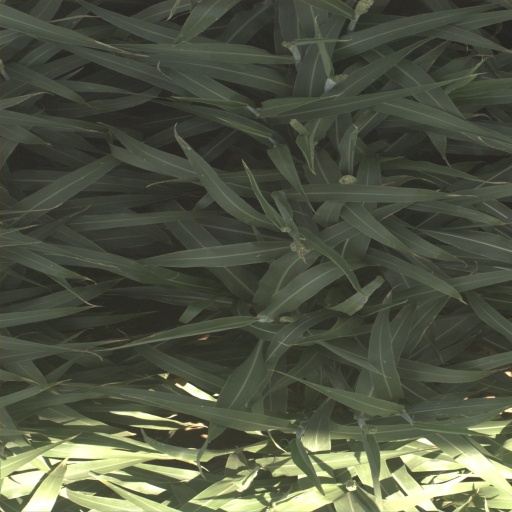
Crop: sorghum